Mike Vallely

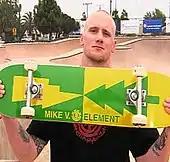
Vallely, 2000s

"Thrasher Magazine" photographed Vallely performing in the handplant circle, one of the photographs appearing on the cover of magazine's August 1986 issue. In July 1986, Vallely's new sponsor flew him to California to compete at the "Street Attack" contest, in Oceanside, California. Vallely won the amateur division, which led to a full-page spread in "Transworld Skateboarding"'s September issue. Also in 1986, Vallely appeared in the third Powell-Peralta video, "The Search for Animal Chin", which was released in 1987. Later that year, Vallely became a professional skateboarder at a vert contest in Toronto, Canada on May 31, 1987.